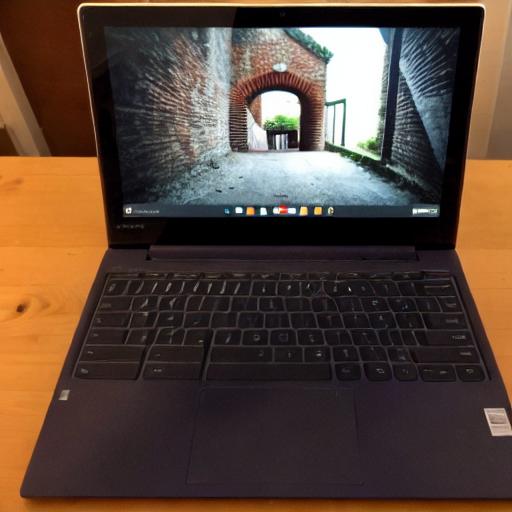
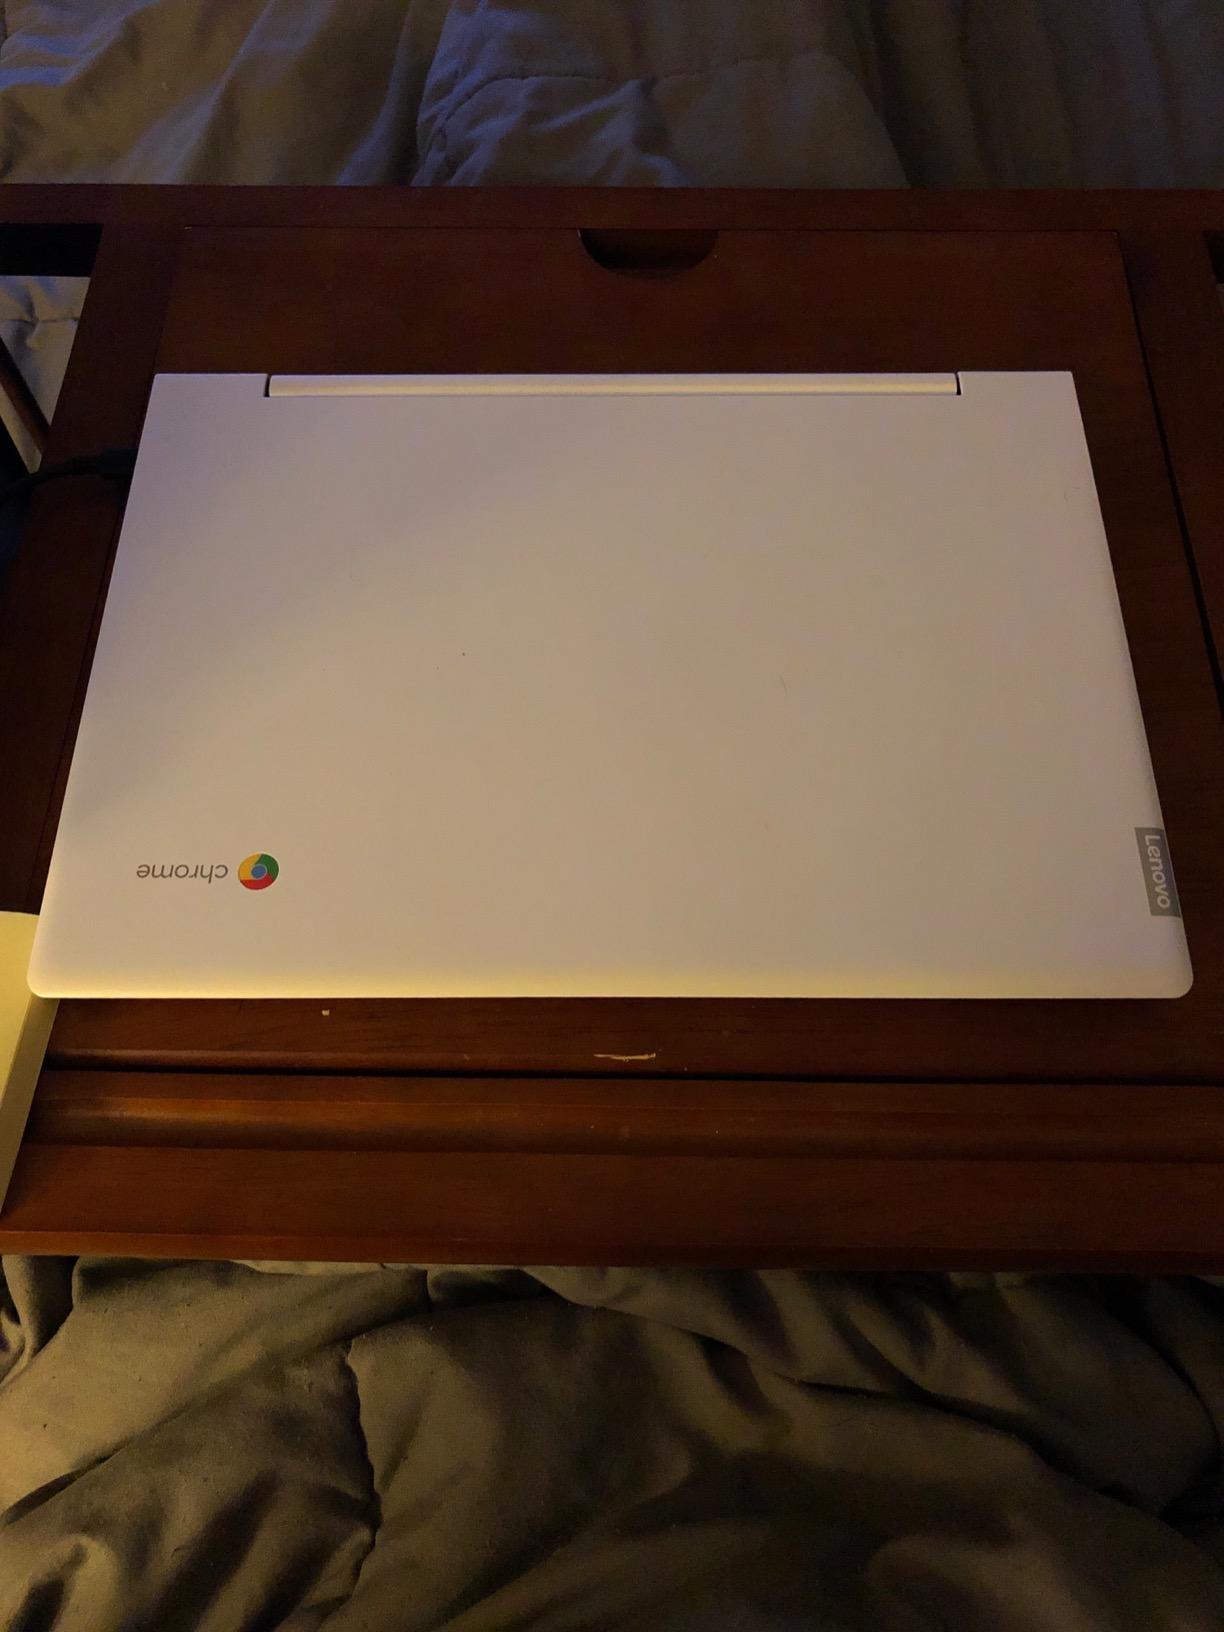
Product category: laptop
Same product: no